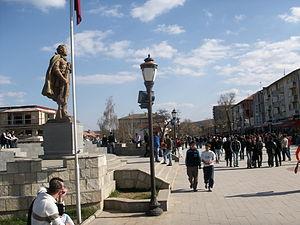
Skenderaj est une ville et une municipalité du Kosovo. Elle fait partie du district de /Kosovska Mitrovica. Selon le recensement kosovar de 2011, la ville intra muros compte 6 612 habitants et la commune/municipalité 50 858.